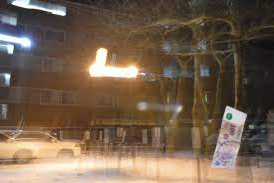
Denominación: 100